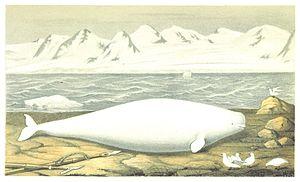
Le béluga ou bélouga, appelé également baleine blanche, dauphin blanc et marsouin blanc, est une espèce de cétacés de la famille des Monodontidae vivant dans l'océan Arctique. Il dispose d'un des sonars les plus sophistiqués de tous les cétacés. Ce sonar lui est indispensable pour s'orienter et se repérer dans les canaux de glace immergés, qui forment un véritable labyrinthe.